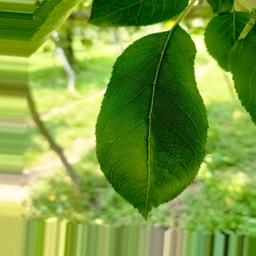
Label: Healthy